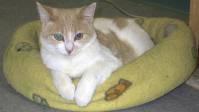
cat